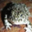
Label: frog